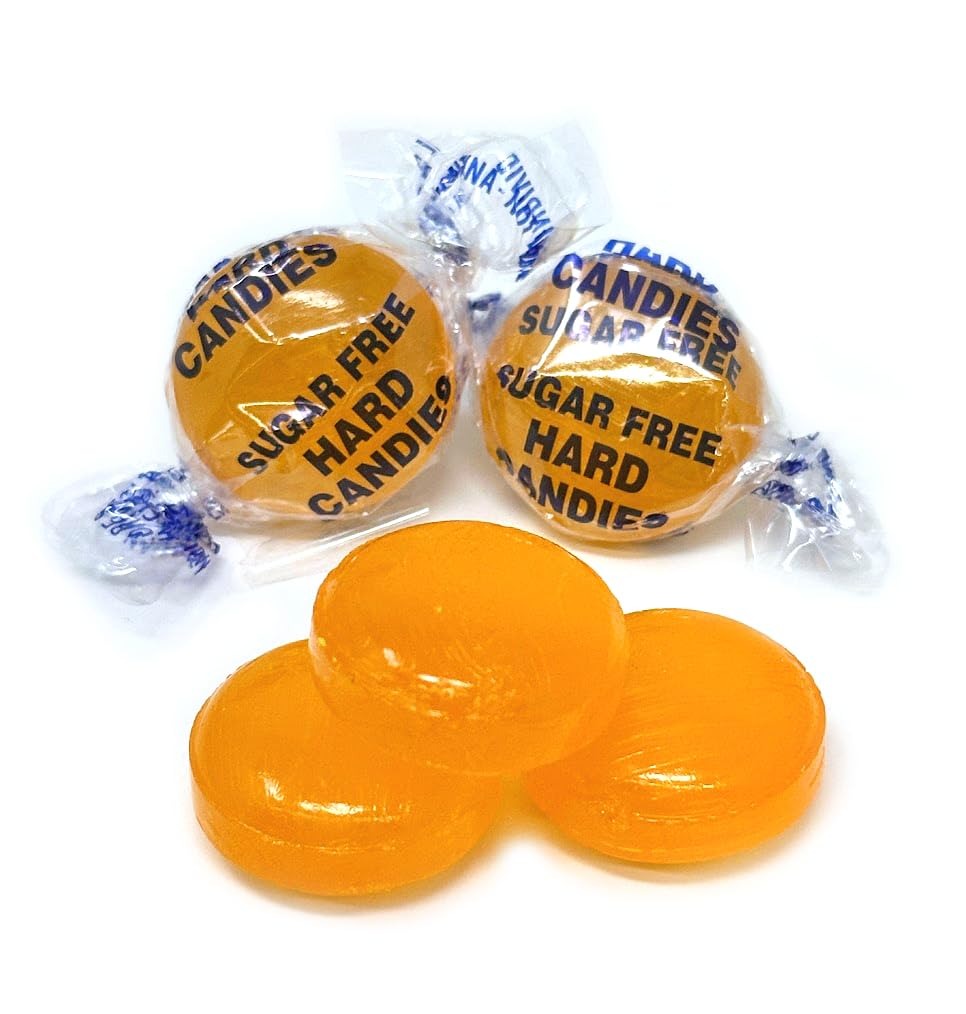
Item Name: SweetGourmet Sugar-Free Butterscotch Buttons Arcor Bulk Hard Candy | 1 Pound
Bullet Point 1: Tasty butterscotch buttons with no sugar! Half the calories of regular Butterscotch hard candies.
Bullet Point 2: The hard candy texture and warm taste of butterscotch will send long-lasting waves of flavor gliding across your taste buds.
Bullet Point 3: Sweetener: Isomalt and Sucralose.
Bullet Point 4: Net Wt.: 1Lb (16oz). There are approximately 90 pieces per pound.
Bullet Point 5: Packed in resealable Zip-Lock Stand Up Pouches.
Bullet Point 6: | Sugar-Free | Fat-Free | Gluten-Free |
Product Description: Indulge in the delightful taste of SweetGourmet's Sugar-Free Butterscotch Buttons Hard Candy. These irresistible candies offer the classic butterscotch flavor you love, but with half the calories of regular hard candies. Crafted with Isomalt and Sucralose sweeteners, these gluten-free, fat-free treats come in a resealable 1-pound pouch, with approximately 90 pieces per pound. Savor the smooth, hard candy texture and warm butterscotch notes that will tantalize your taste buds. Perfect for satisfying your sweet cravings without the guilt.
Value: 16.0
Unit: Ounce

Price: 13.99